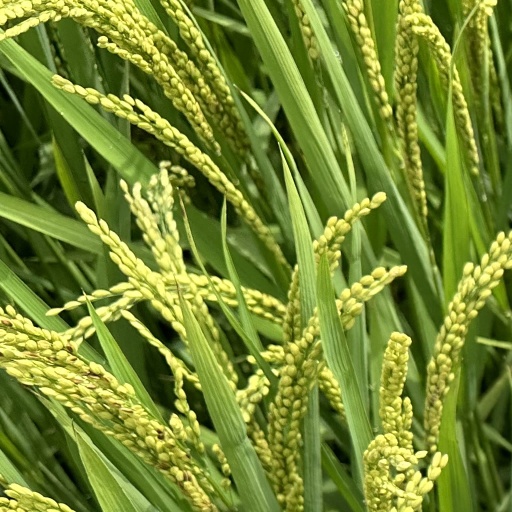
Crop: rice